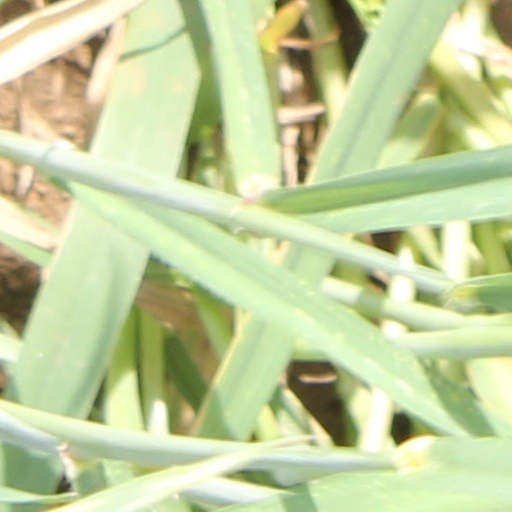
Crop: wheat